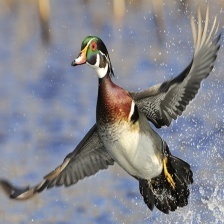
Species: WOOD DUCK
Scientific name: AIX SPONSA
ImageNet parent category: drake